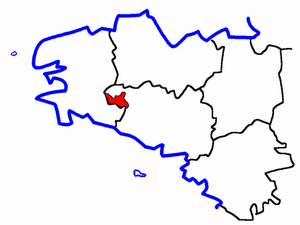
Le canton du Faouët est une ancienne division administrative française, située dans le département du Morbihan et la région Bretagne.